Manoj Bajpayee

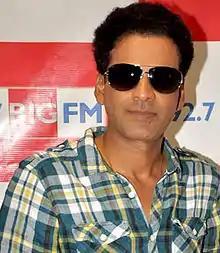
Bajpayee promoting "Aarakshan" in 2011

"Aarakshan" (2011), a socio-drama based on the issue of caste based reservations in Indian, was Bajpayee's next film. The film sparked controversy in some groups and was banned in Uttar Pradesh, Punjab and Andhra Pradesh before its theatrical release. Trade journalists had high expectations for the film, but it ultimately flopped at the box office. Bajpayee's followup was the thriller "Lanka" (2011).